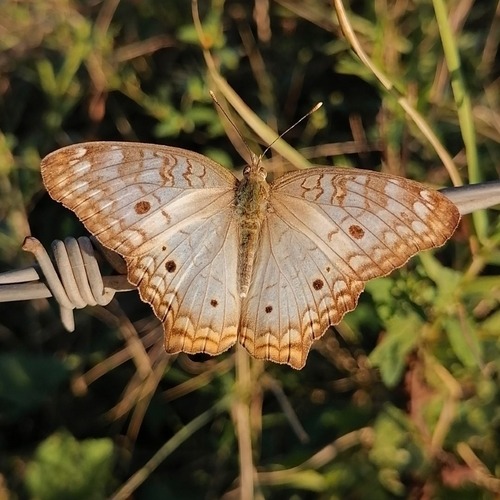
Scientific name: Anartia jatrophae
Common name: White peacock
Family: Nymphalidae
Order: Lepidoptera
Pollinator type: Primary pollinator
Habitat: Gardens, parks, and open areas
Geographic range: Southern United States to Argentina
Conservation status: Least Concern